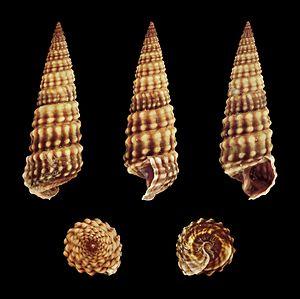
Les Sorbeoconcha sont un ordre de mollusques prosobranches de la classe des gastéropodes, selon la classification de Bouchet & Rocroi, 2005.
Les Cerithioidea constituent une super-famille de mollusques prosobranches de la classe des gastéropodes, à la position taxinomique encore peu claire.
Les Potamides forment une famille de mollusques gastéropodes.